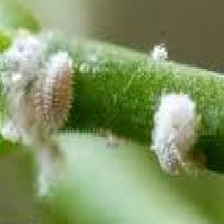
Label: mealybug_infestation